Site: brandenburg
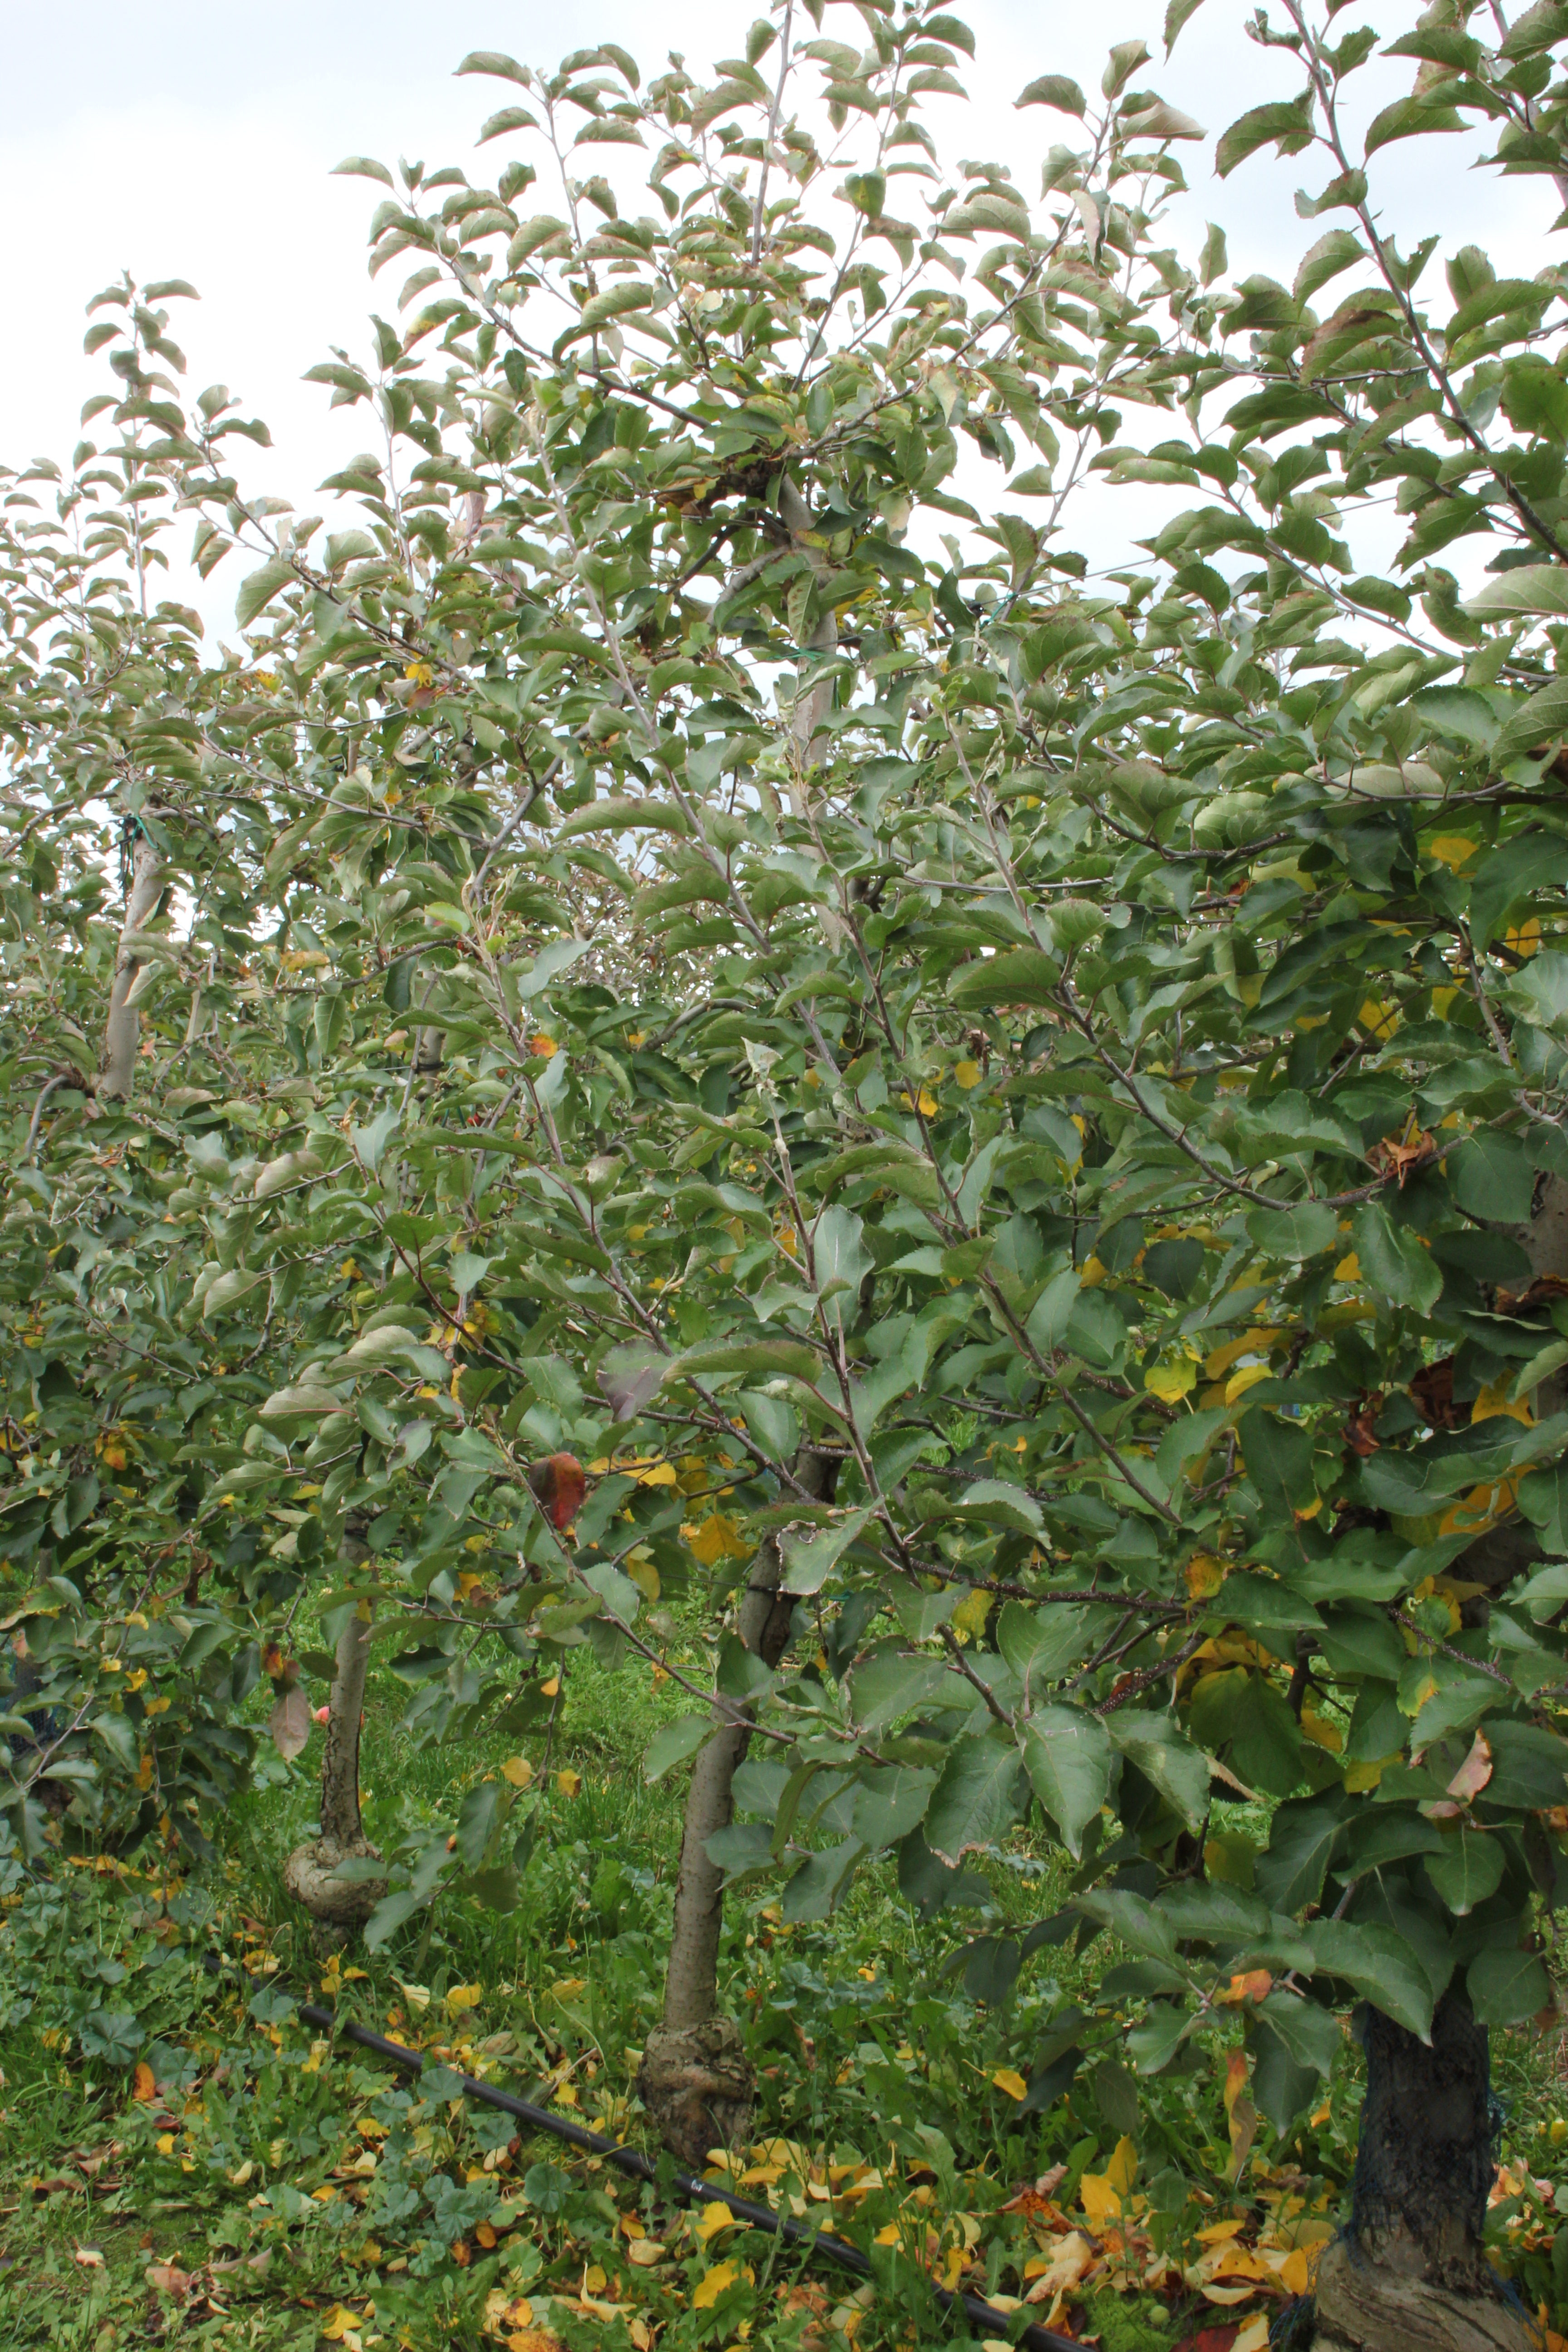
Growth stage (BBCH 91): Senescence, beginning of dormancy